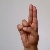
The image shows a hand gesture representing the letter 'U' in Indian Sign Language.